Sālote Tupou III

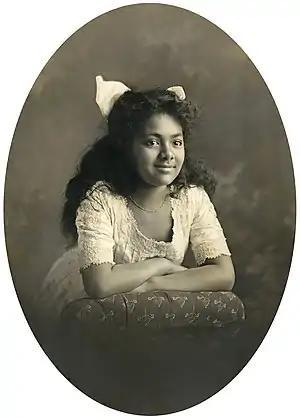
Sālote as a child in 1908

Sālote (Charlotte) was born on 13 March 1900 in Tonga as the eldest daughter and heir of King George Tupou II of Tonga and his first wife Queen Lavinia Veiongo. She was baptized and named after her great-grandmother Sālote Mafileo Pilolevu (daughter of George Tupou I). The young princess was the source of some hostility due to the nature of her parents' marriage.